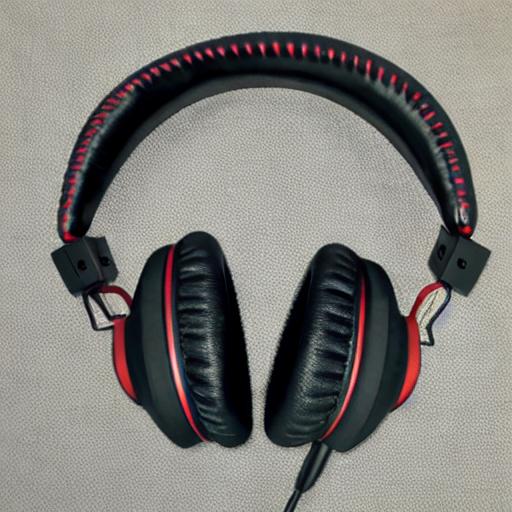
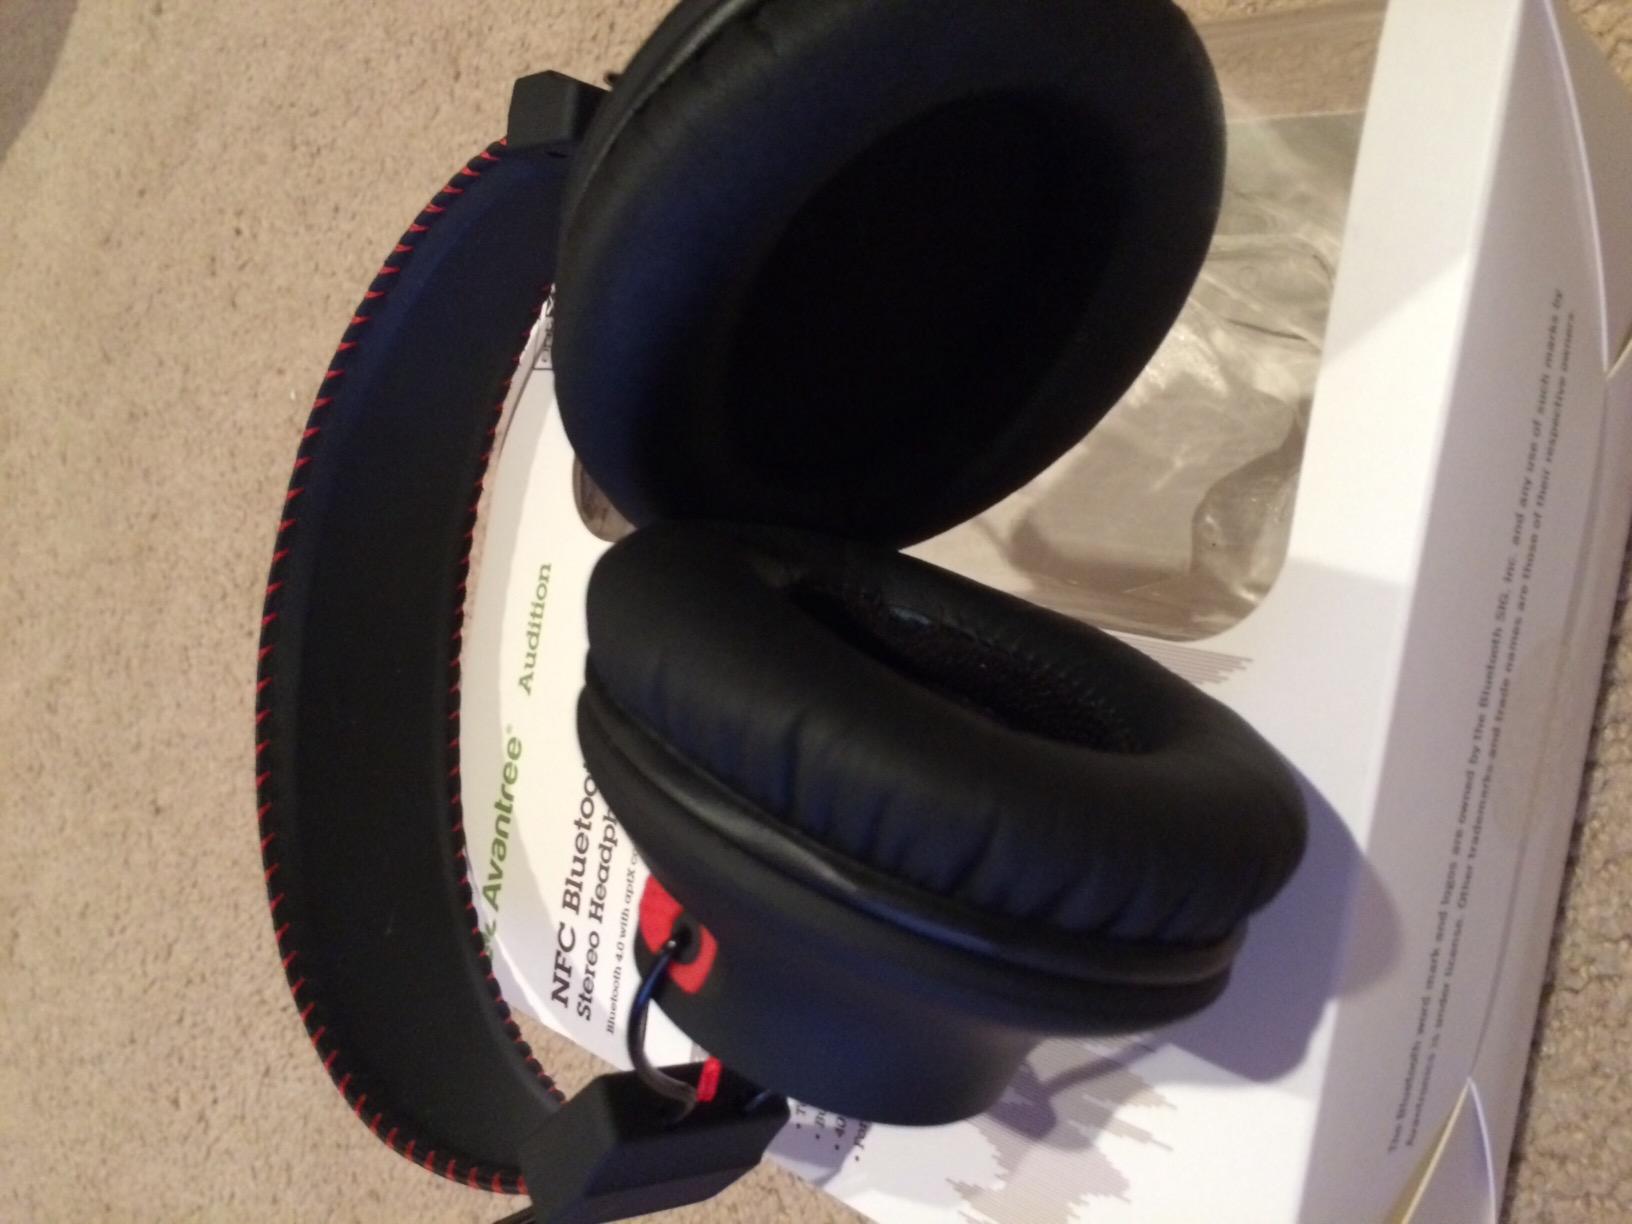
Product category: headphones
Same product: no